Taliesin (studio)

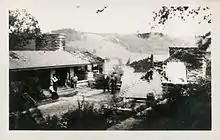
It is believed the man on the left is Frank Lloyd Wright, surveying the damage after the fire.

Later in the afternoon, Sheriff John Williams located Carlton and arrested him. Carlton was transferred to the county jail in Dodgeville. Gertrude was released from police custody shortly after the incident. She was sent to Chicago with $7 and was never heard from again. The hydrochloric acid that Carlton ingested had badly burnt his esophagus, which made it difficult for him to ingest food. Carlton was indicted on August 16 and was charged with the murder of Emil Brodelle, the only death that was directly witnessed by a survivor. Carlton pleaded not guilty. Forty-seven days after the fire, before the case could be heard, Carlton died of starvation in his cell. Wright's biographers in the 20th century tended not to discuss the Taliesin massacre; one biography dedicated only one paragraph to the attacks, while another said obliquely that the "incident marked a rupture in Wright's career". The Taliesin murders remained relatively obscure until the 2000s, when two books about the attacks were published.